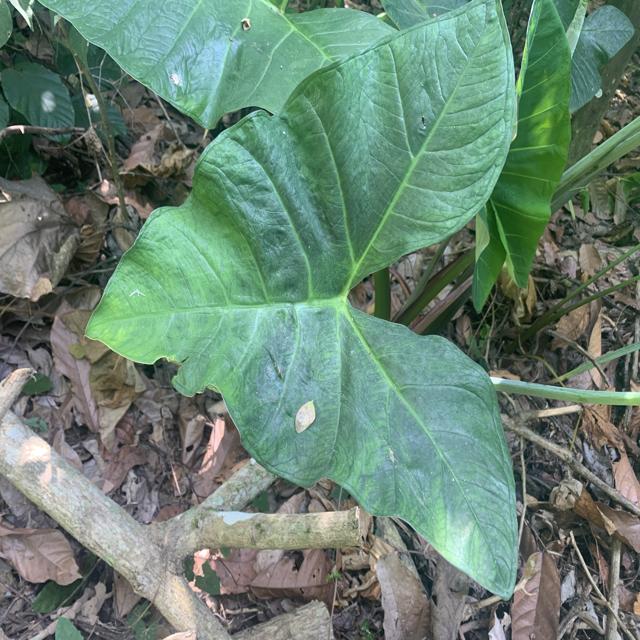
Label: Healthy